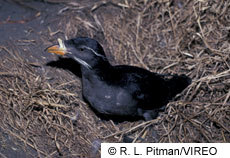
the bird is predominantly black, with a sharp, medium-length beak, which is orange, and some white stripes on the head and neck.
small black bird with medium orange beak and medium orange tarsus
this bird is all black with an orange beak and a bit of white between the head and beak.
a black bird with a thick yellow bill and thin white stripes on the throat and eyebrow.
a black bird with abstract head structure and muted orange, wide beak.
this bird has wings that are black and has a yellow bill
this dark gray bird has a large yellow bill and white malar stripe.
this is a small black bird, with a short yellow bill.
this bird has wings that are black and has an orange billa black bird with an orange beak standing on the ground.
Species: Rhinoceros Auklet